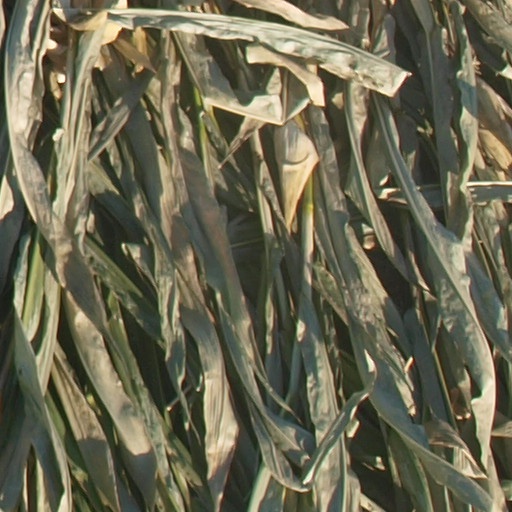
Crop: maize; corn